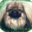
Label: dog